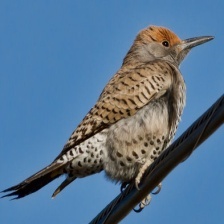
Species: GILDED FLICKER
Scientific name: COLAPTES AURATUS